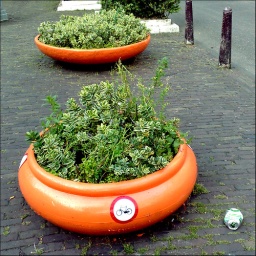
please do not lean your 4-foot-tall bike against my nice &amp;amp; freshly orange painted half-foot tall planter